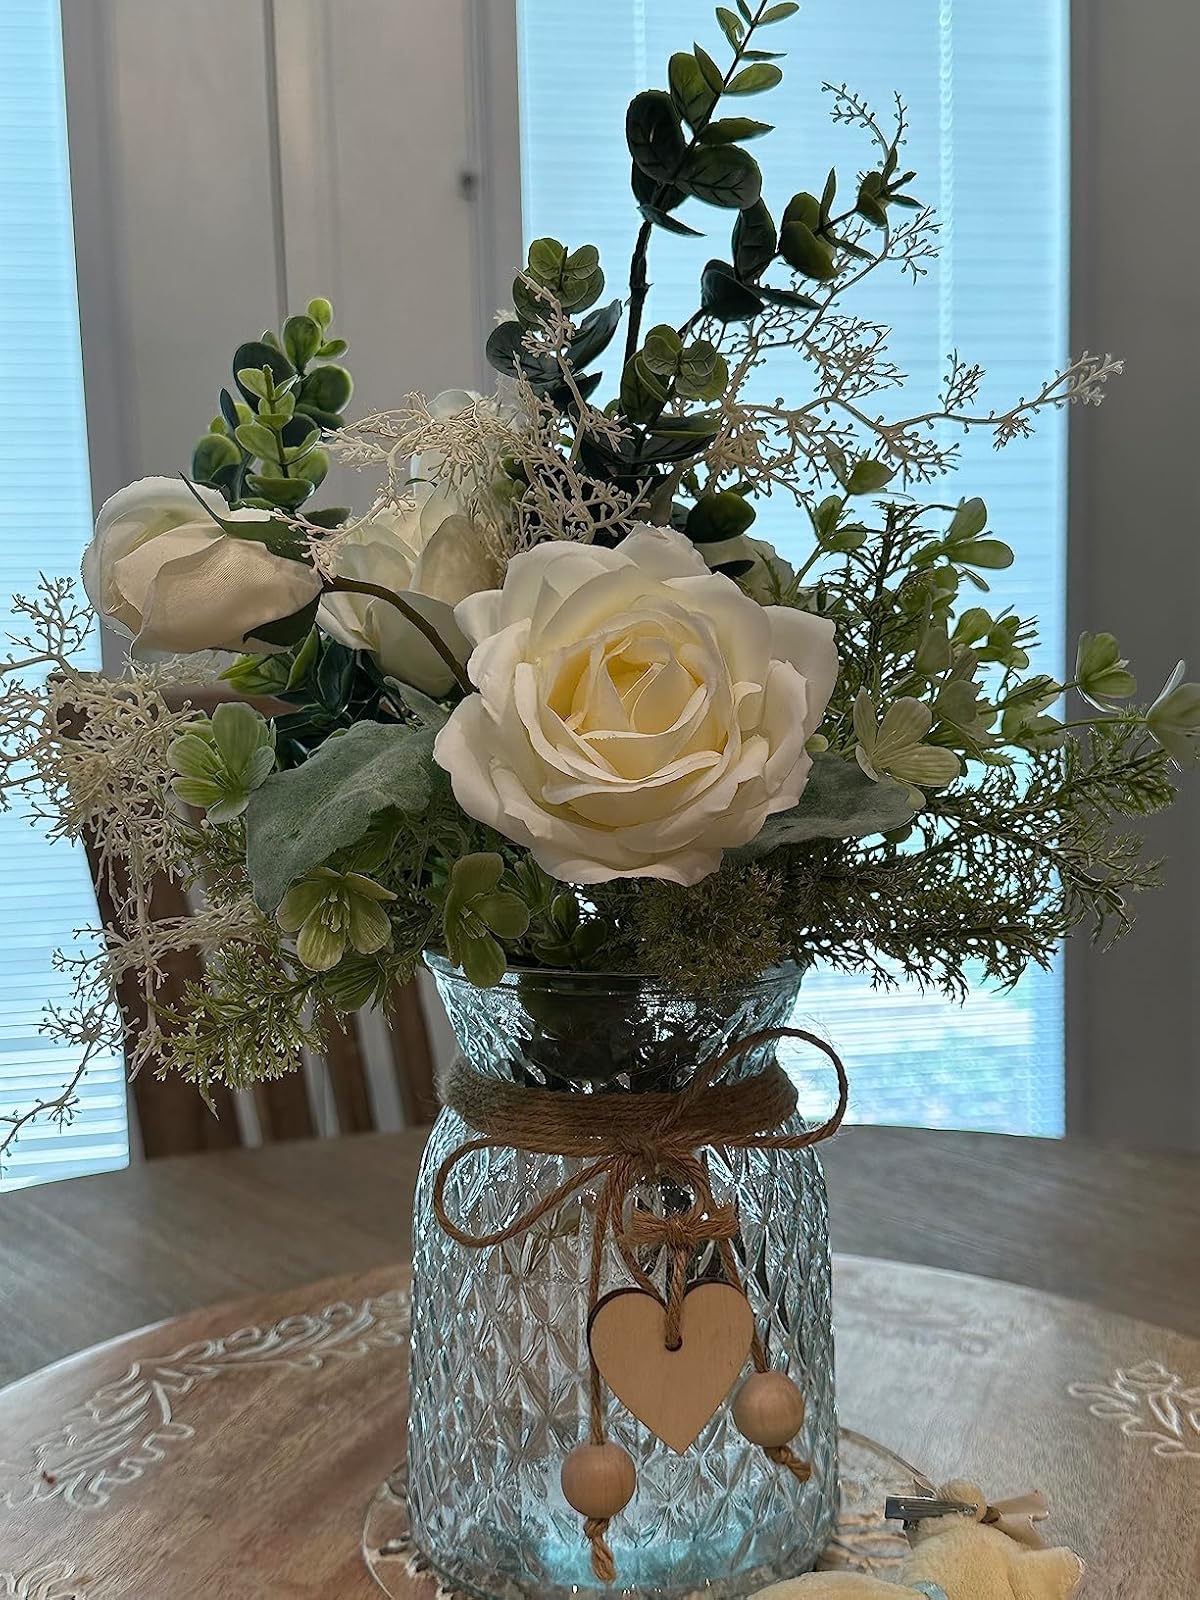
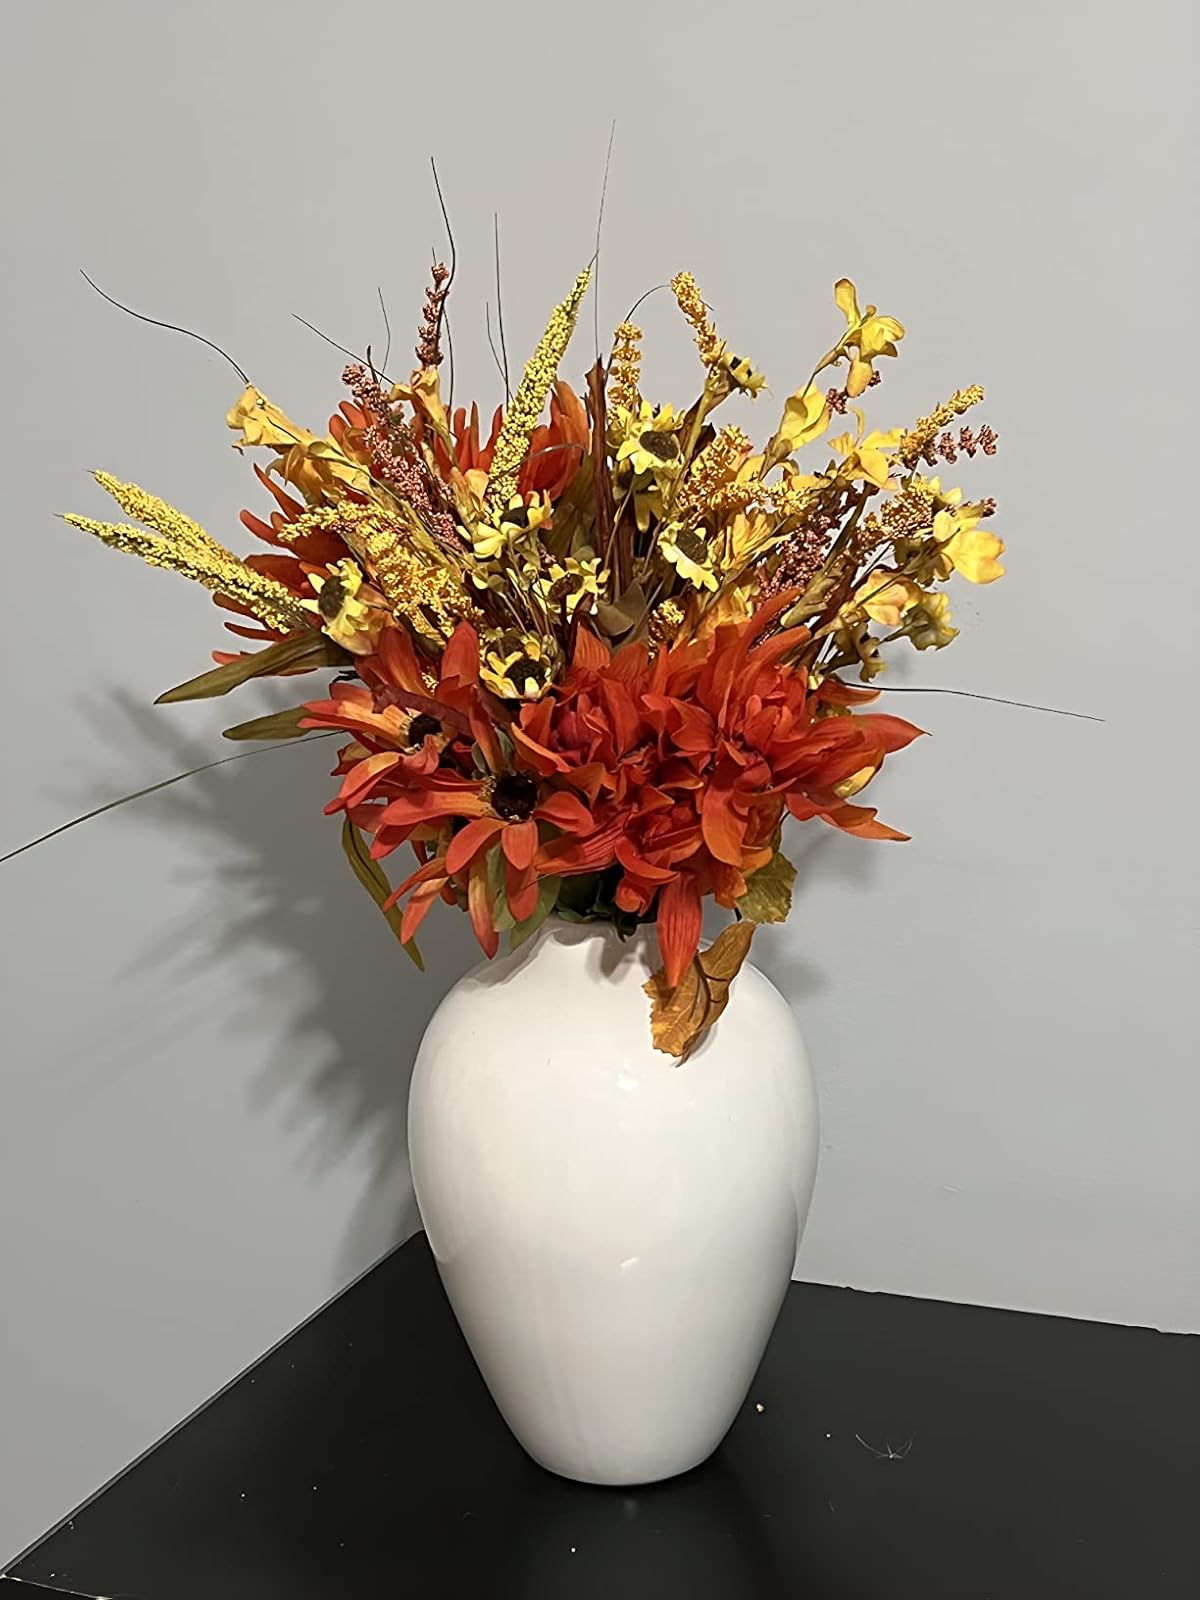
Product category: vase
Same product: no